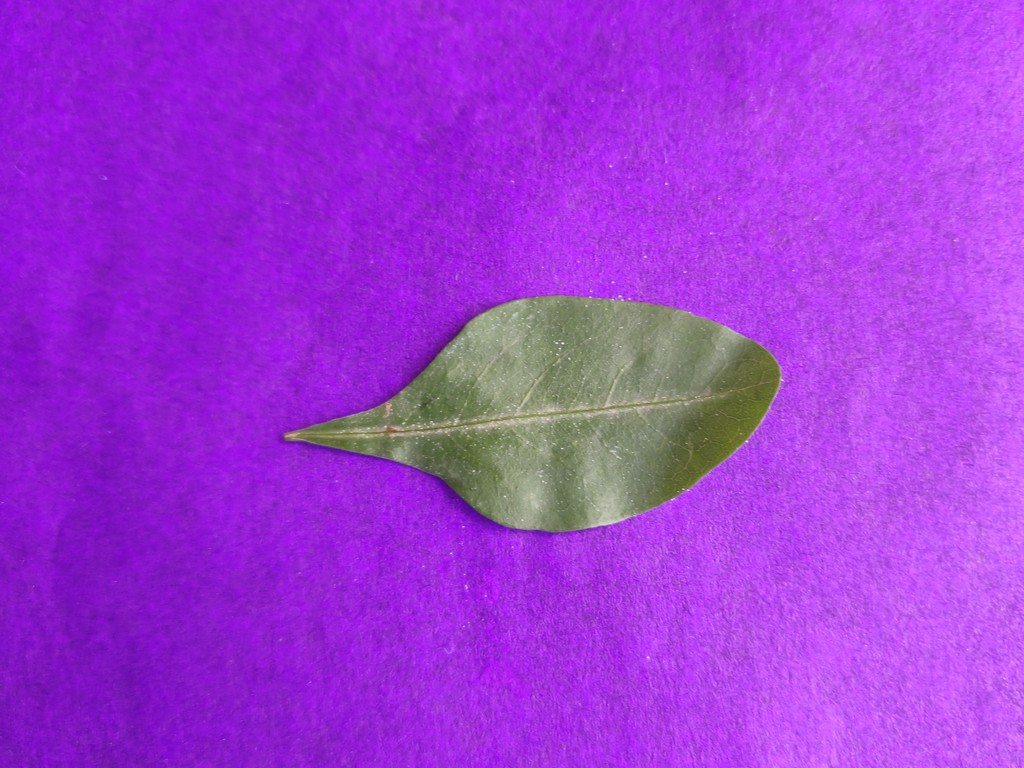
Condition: Healthy
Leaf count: single
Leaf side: front